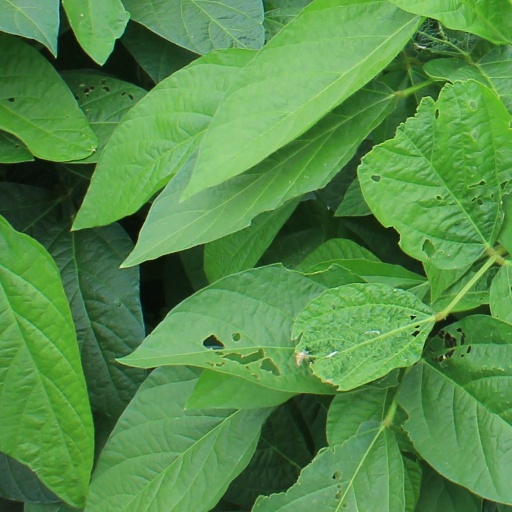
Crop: soybean